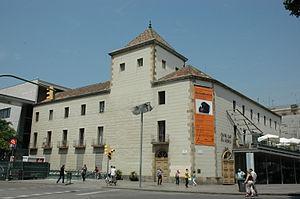
Arts Santa Mònica est un centre culturel situé à Barcelone inauguré en 1988. Chaque année, environ 20 nouvelles expositions sont présentées au public. De plus, des conférences éducatives sur les travaux modernes ou les techniques expérimentales sont proposées.